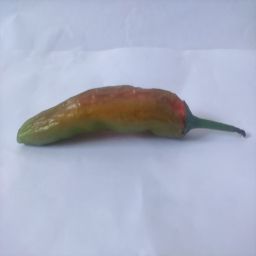
Crop: New Mexico Green Chile
Quality: Old